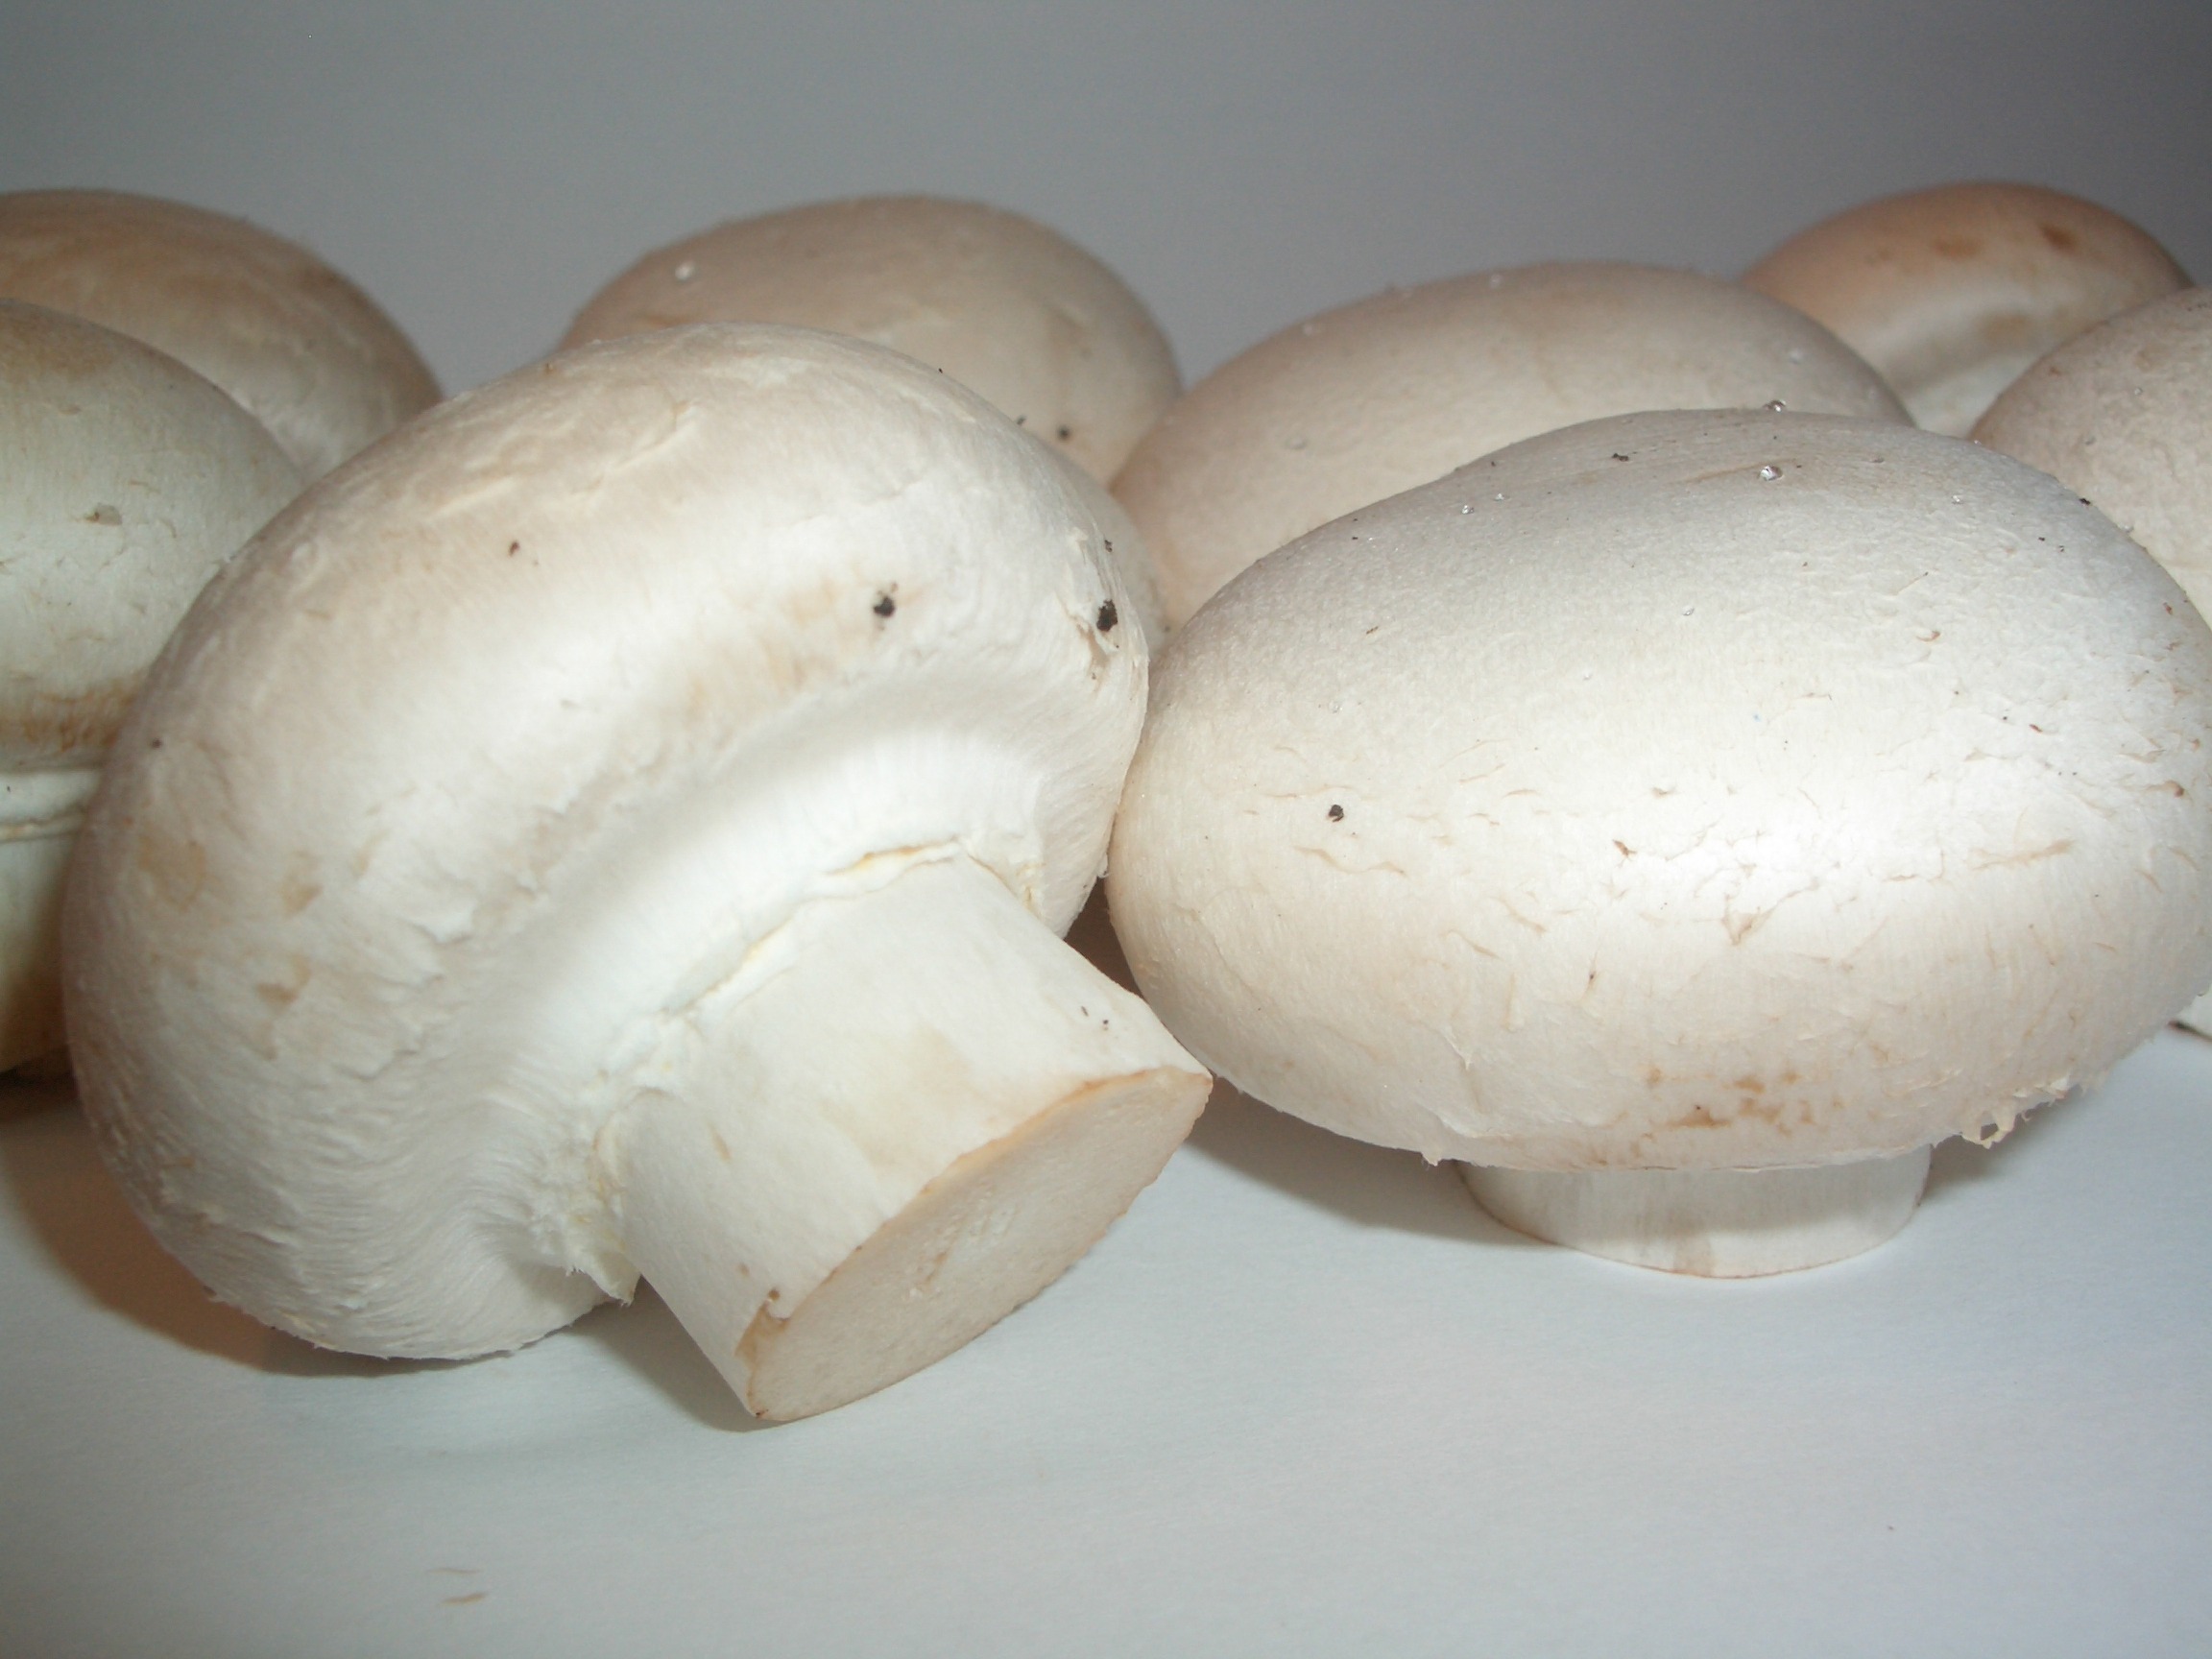
ingredient, mushroom, fungus, champion, pilz, agaricus, oyster mushroom, edible mushroom, agaricomycetes, agaricaceae, champignon mushroom, pleurotus eryngii